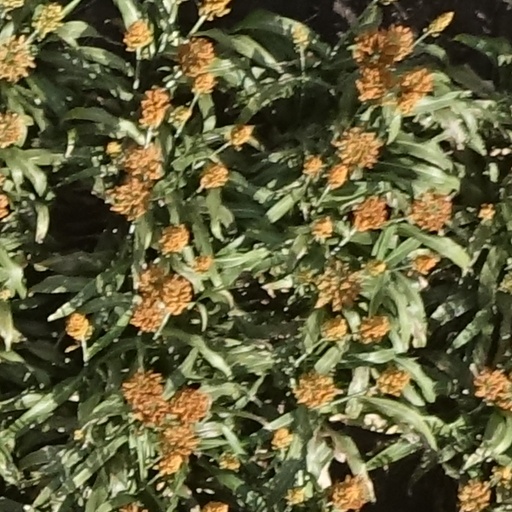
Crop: sorghum